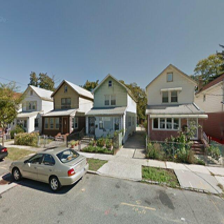
Label: streetView